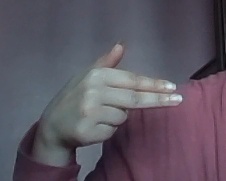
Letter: ghain